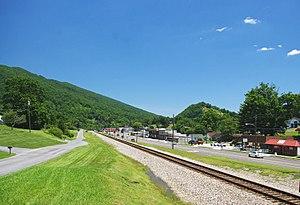
Weber City est une municipalité américaine située dans le comté de Scott en Virginie.